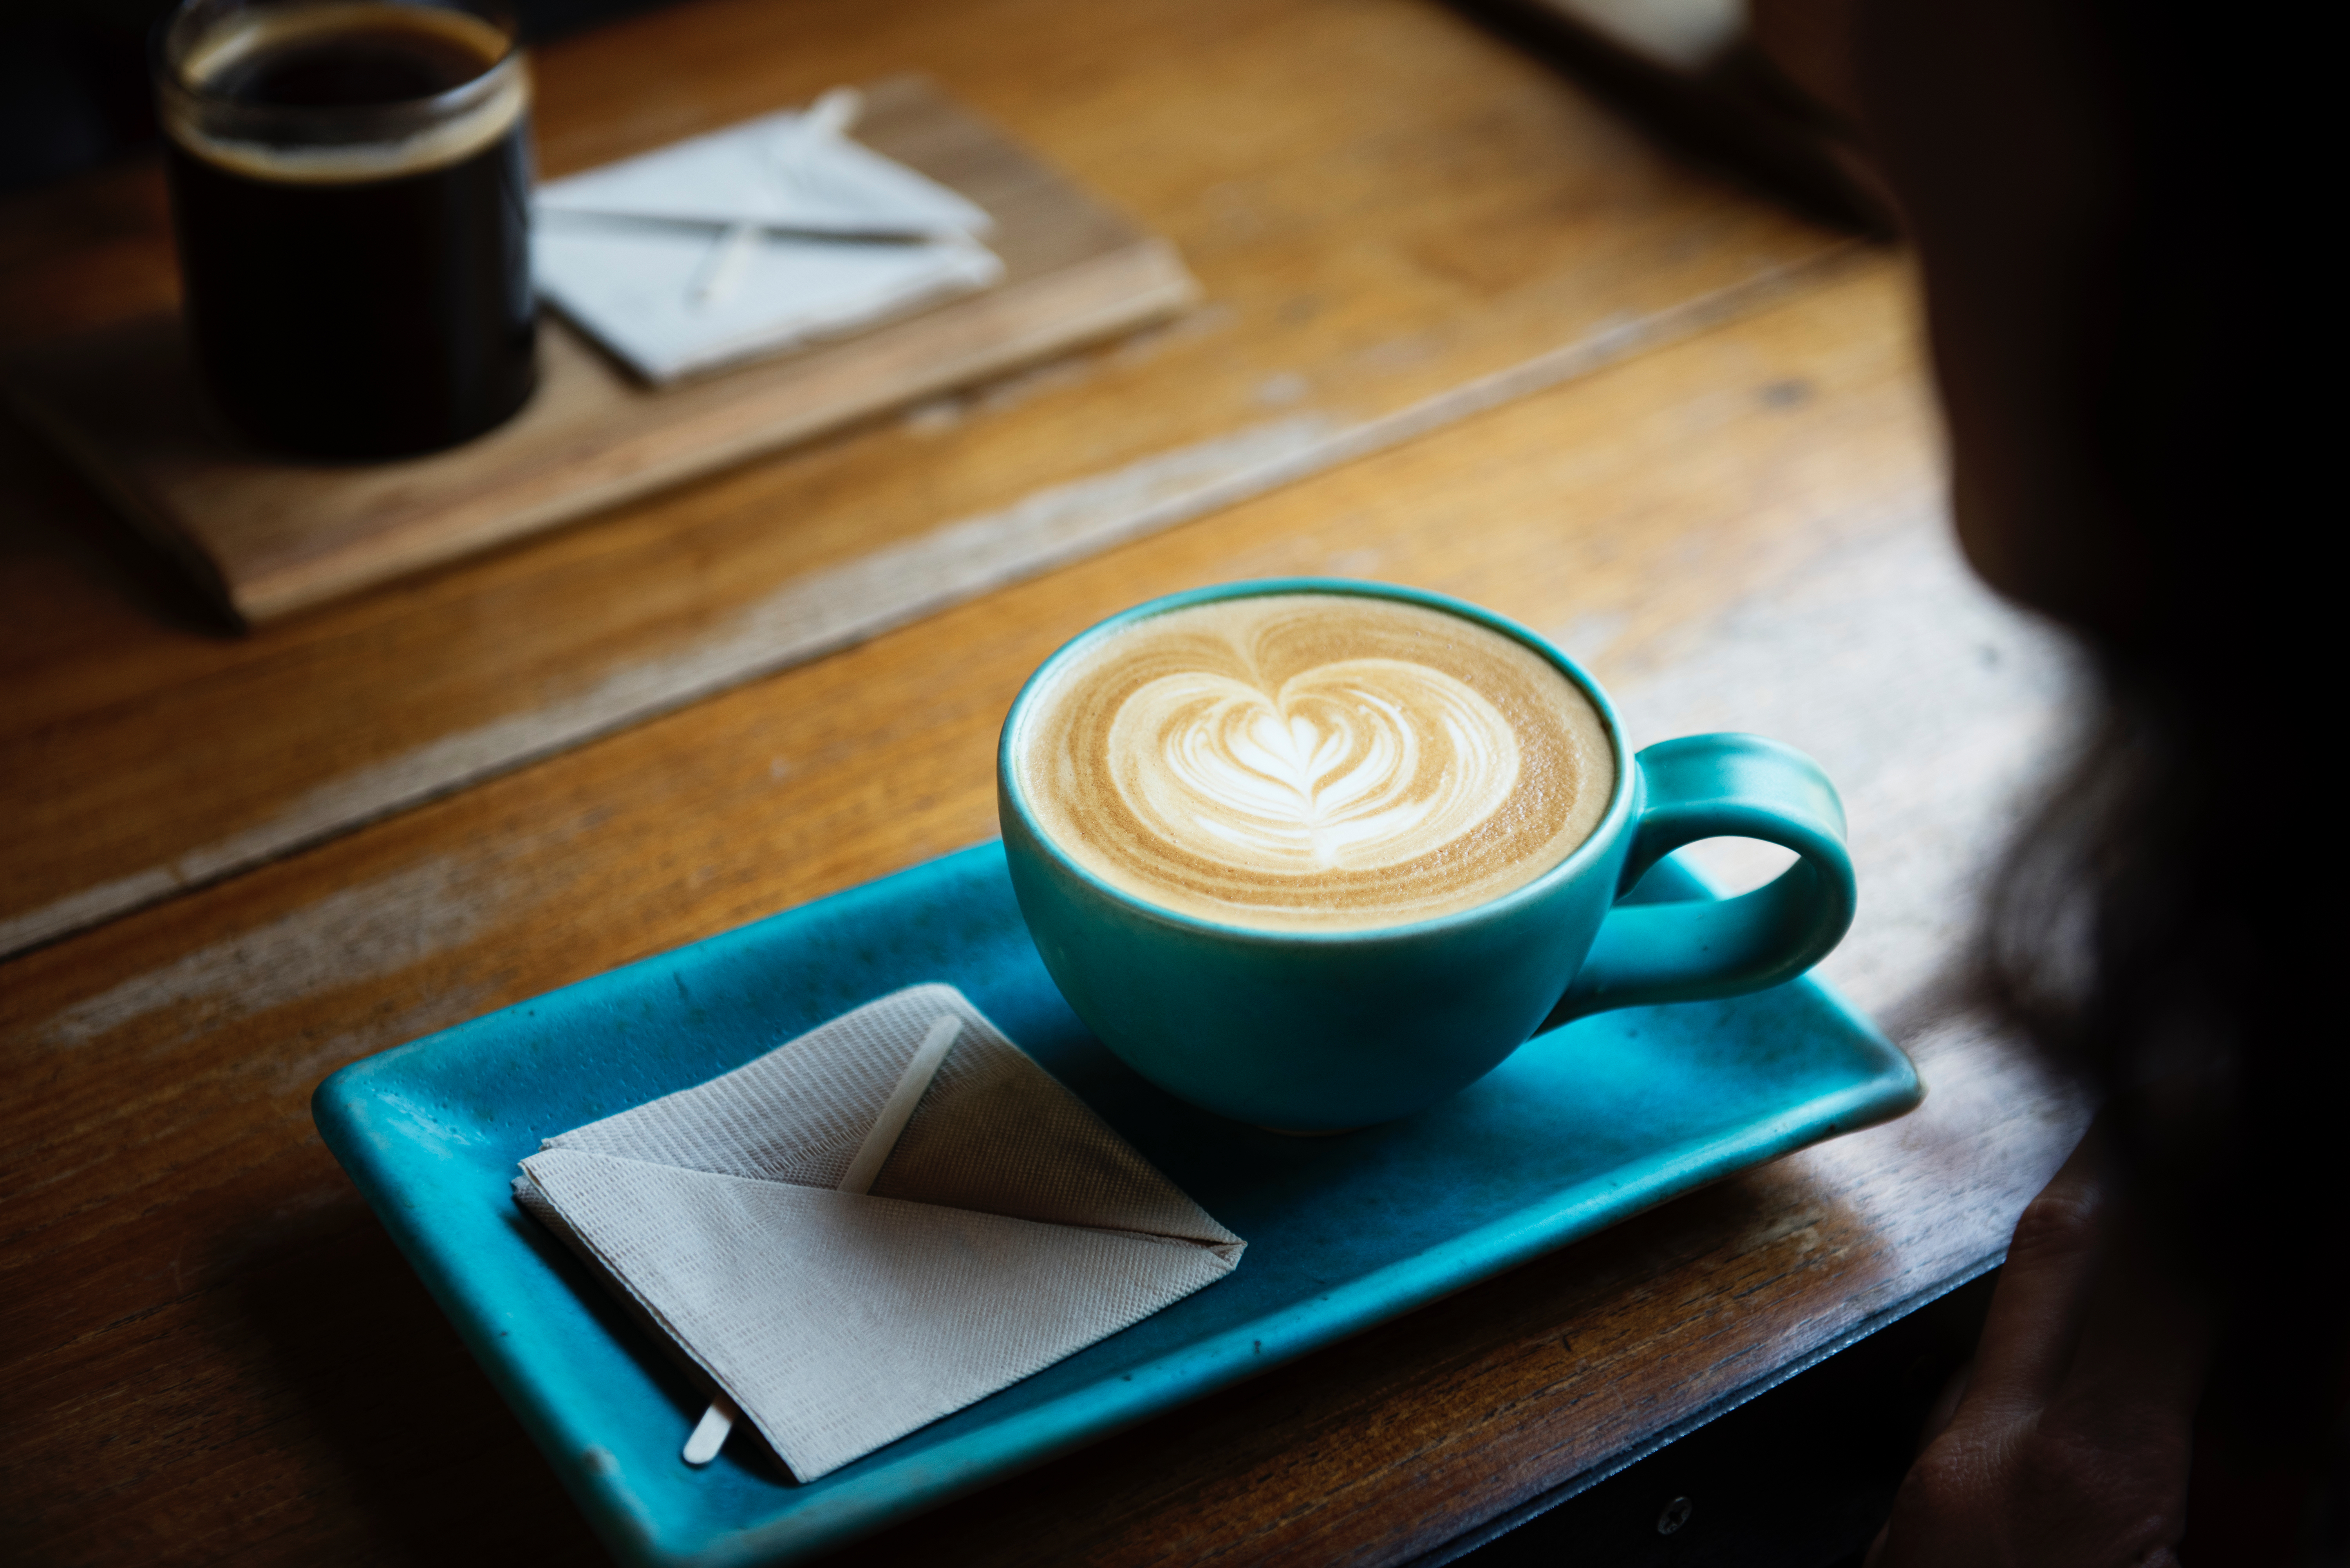
coffee, cup, green, drink, blue, espresso, coffee cup, flavor